Rolls-Royce aircraft piston engines

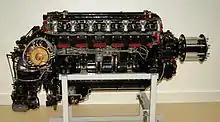
The Rolls-Royce Kestrel

The Kestrel was a post-war redesign of the Eagle featuring wet cylinder liners in (two) common cylinder blocks. It was developed into the supercharged Peregrine and later the Goshawk.